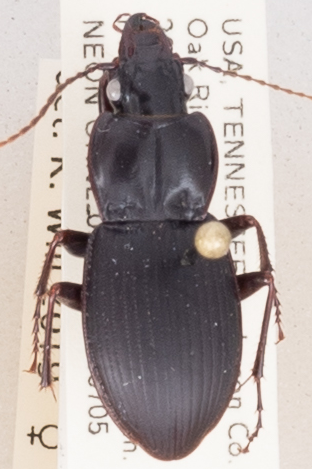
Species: Cyclotrachelus sigillatus
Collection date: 2018-07-05
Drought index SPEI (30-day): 0.538
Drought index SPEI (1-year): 0.39
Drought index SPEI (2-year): -0.03